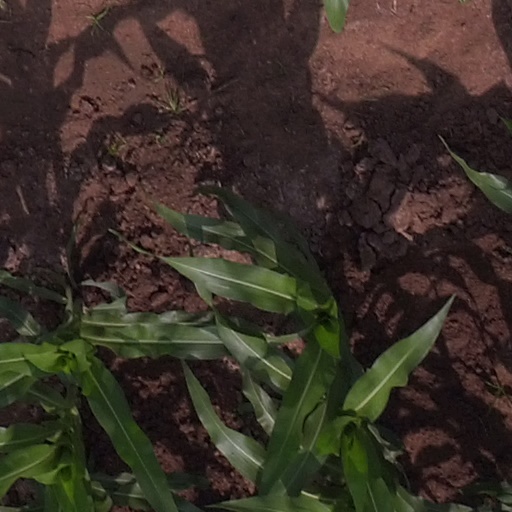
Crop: maize; corn